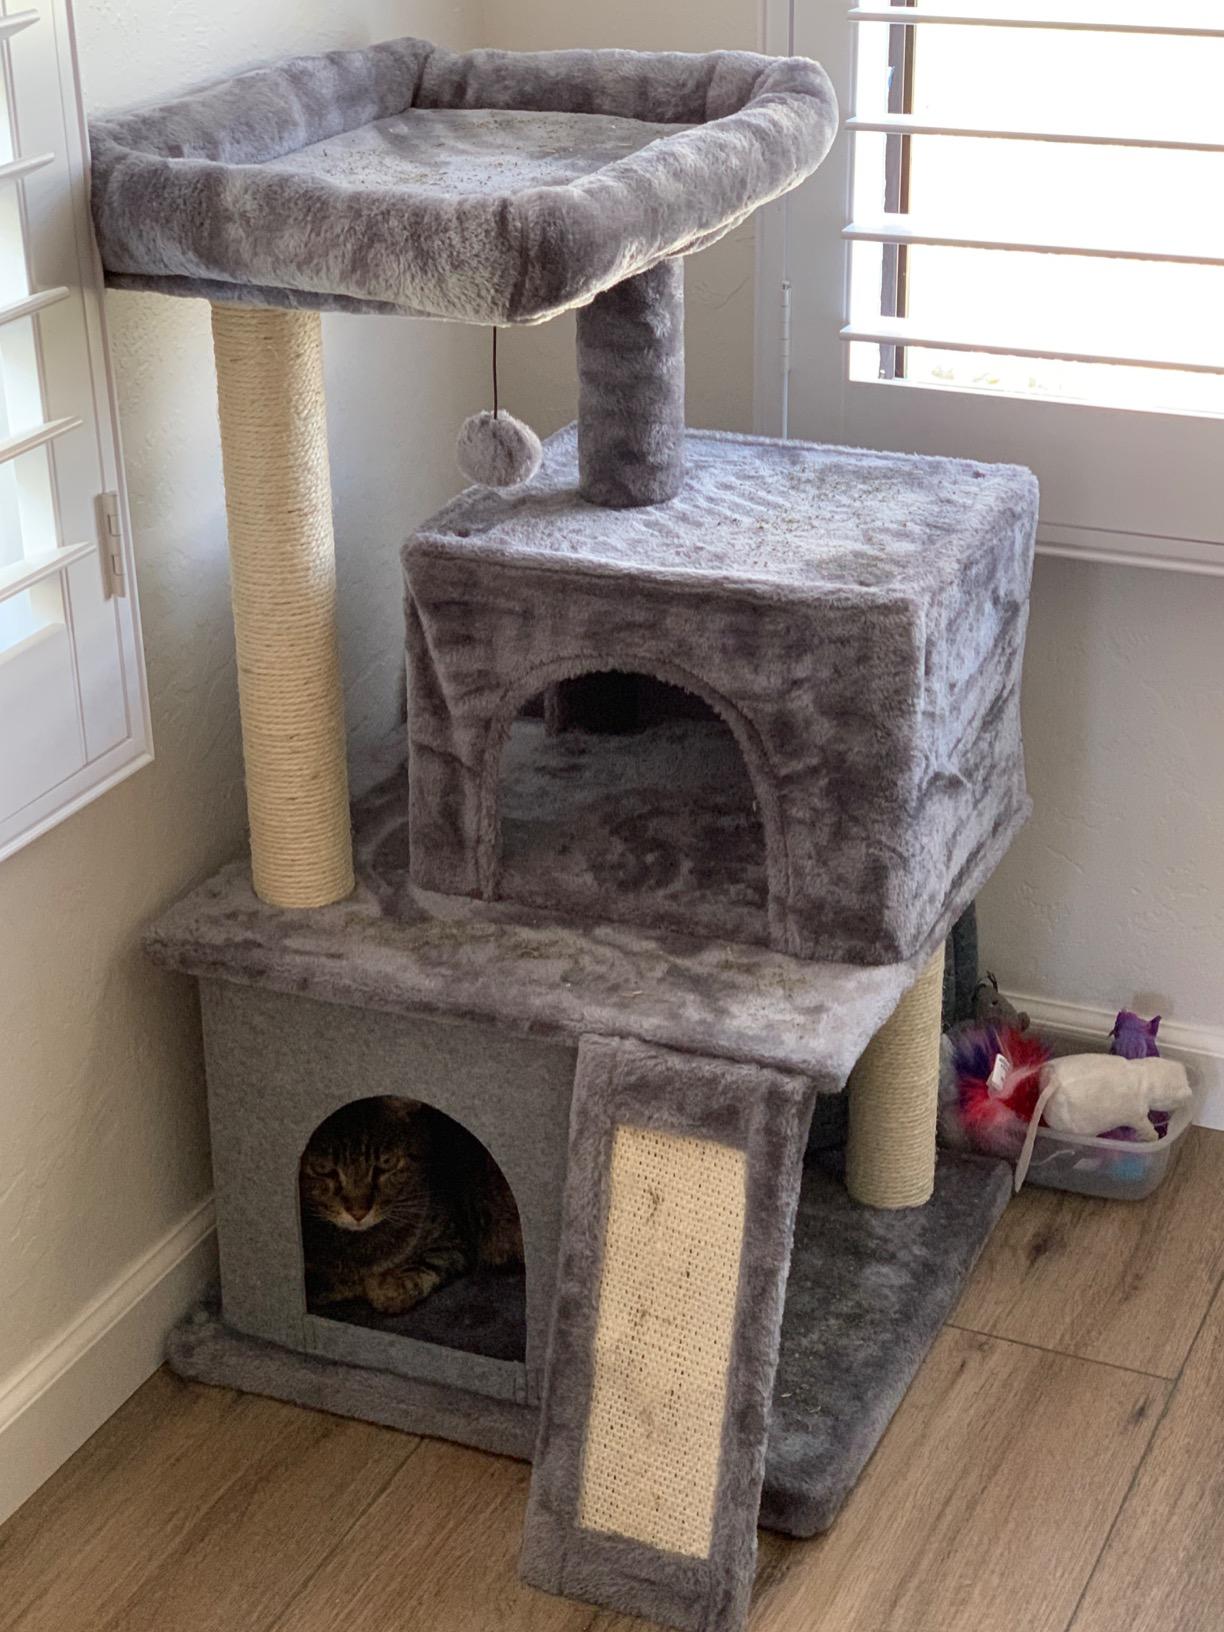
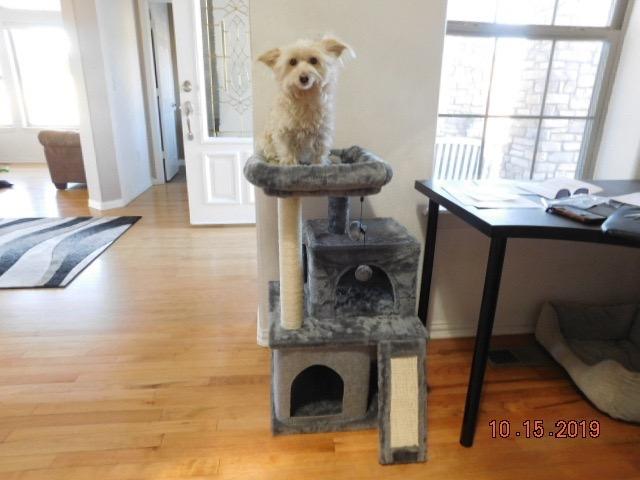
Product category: items_cat tree
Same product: yes